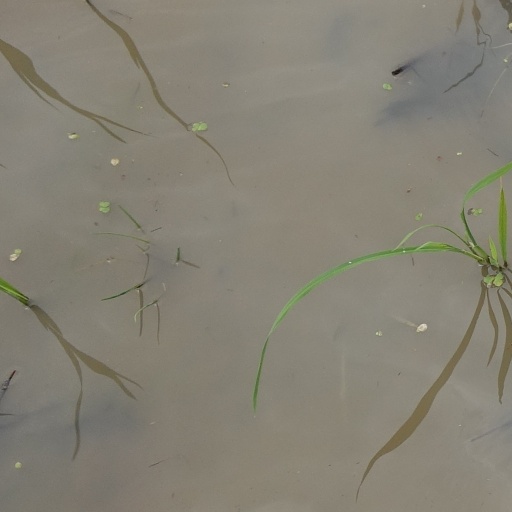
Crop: rice